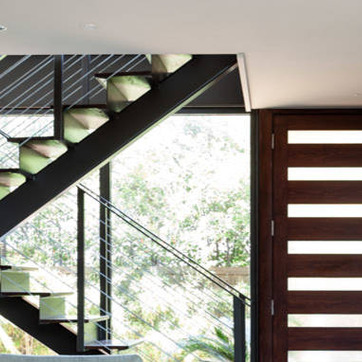
Material: glass